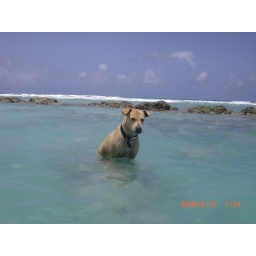
the fishing sea dog of coconut court beach hastings barbados by loved by all